Beshalach

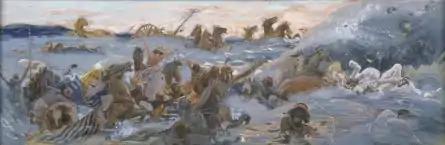
"The Egyptians Are Destroyed" (watercolor circa 1896–1902 by James Tissot)

In the third reading, God told Moses to lift up his rod, hold out his arm, and split the sea. Moses did so, and God drove back the sea with a strong east wind, and the Israelites marched through on dry ground, the waters forming walls on their right and left. The Egyptians pursued, but God slowed them by locking their chariot wheels. The third reading and the third open portion end here.